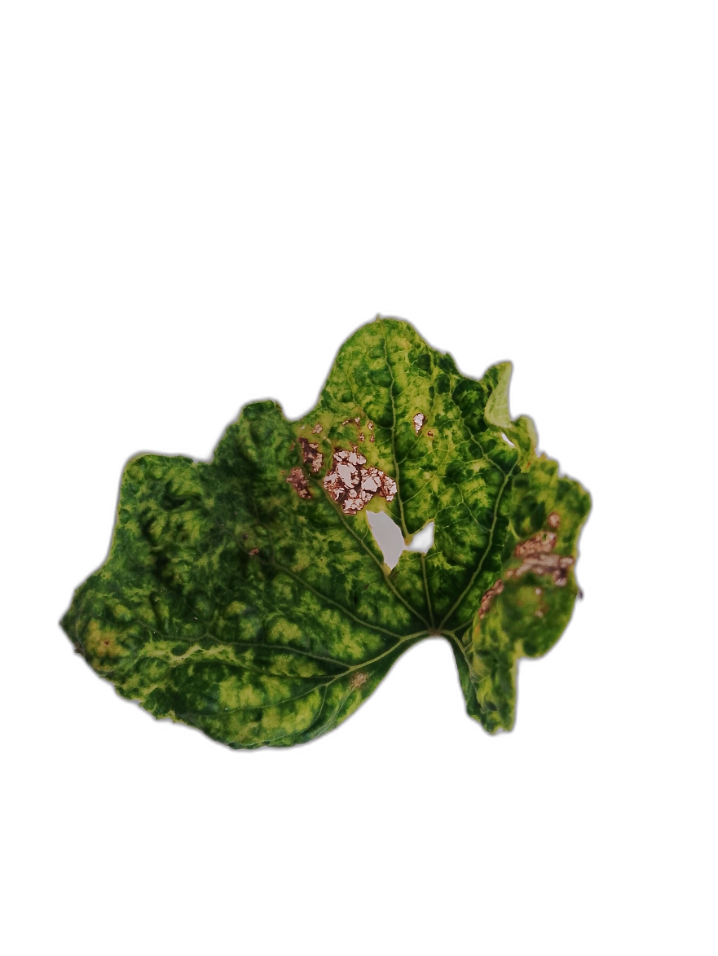
Crop: Zucchini
Label: Yellow_Mosaic_Virus